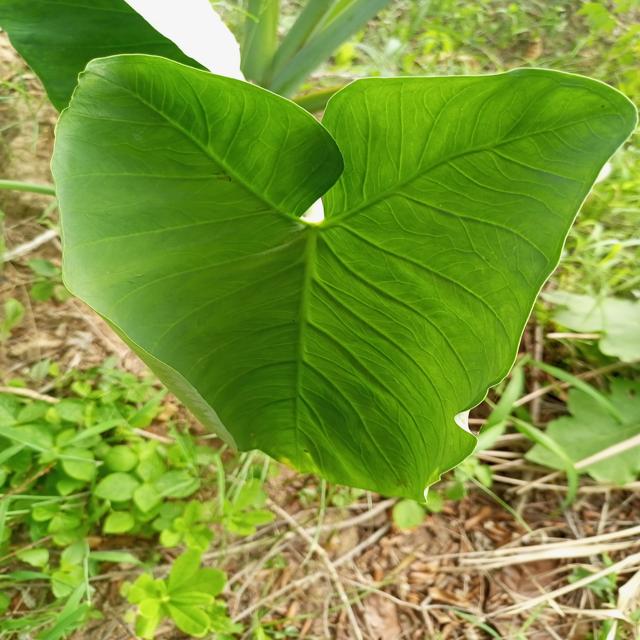
Label: Healthy